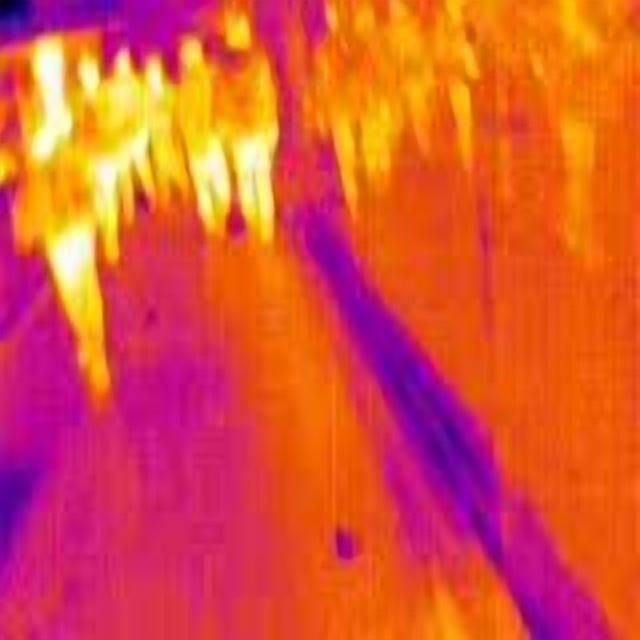
Detected objects:
label: person
label: person
label: person
label: person
label: person
label: person